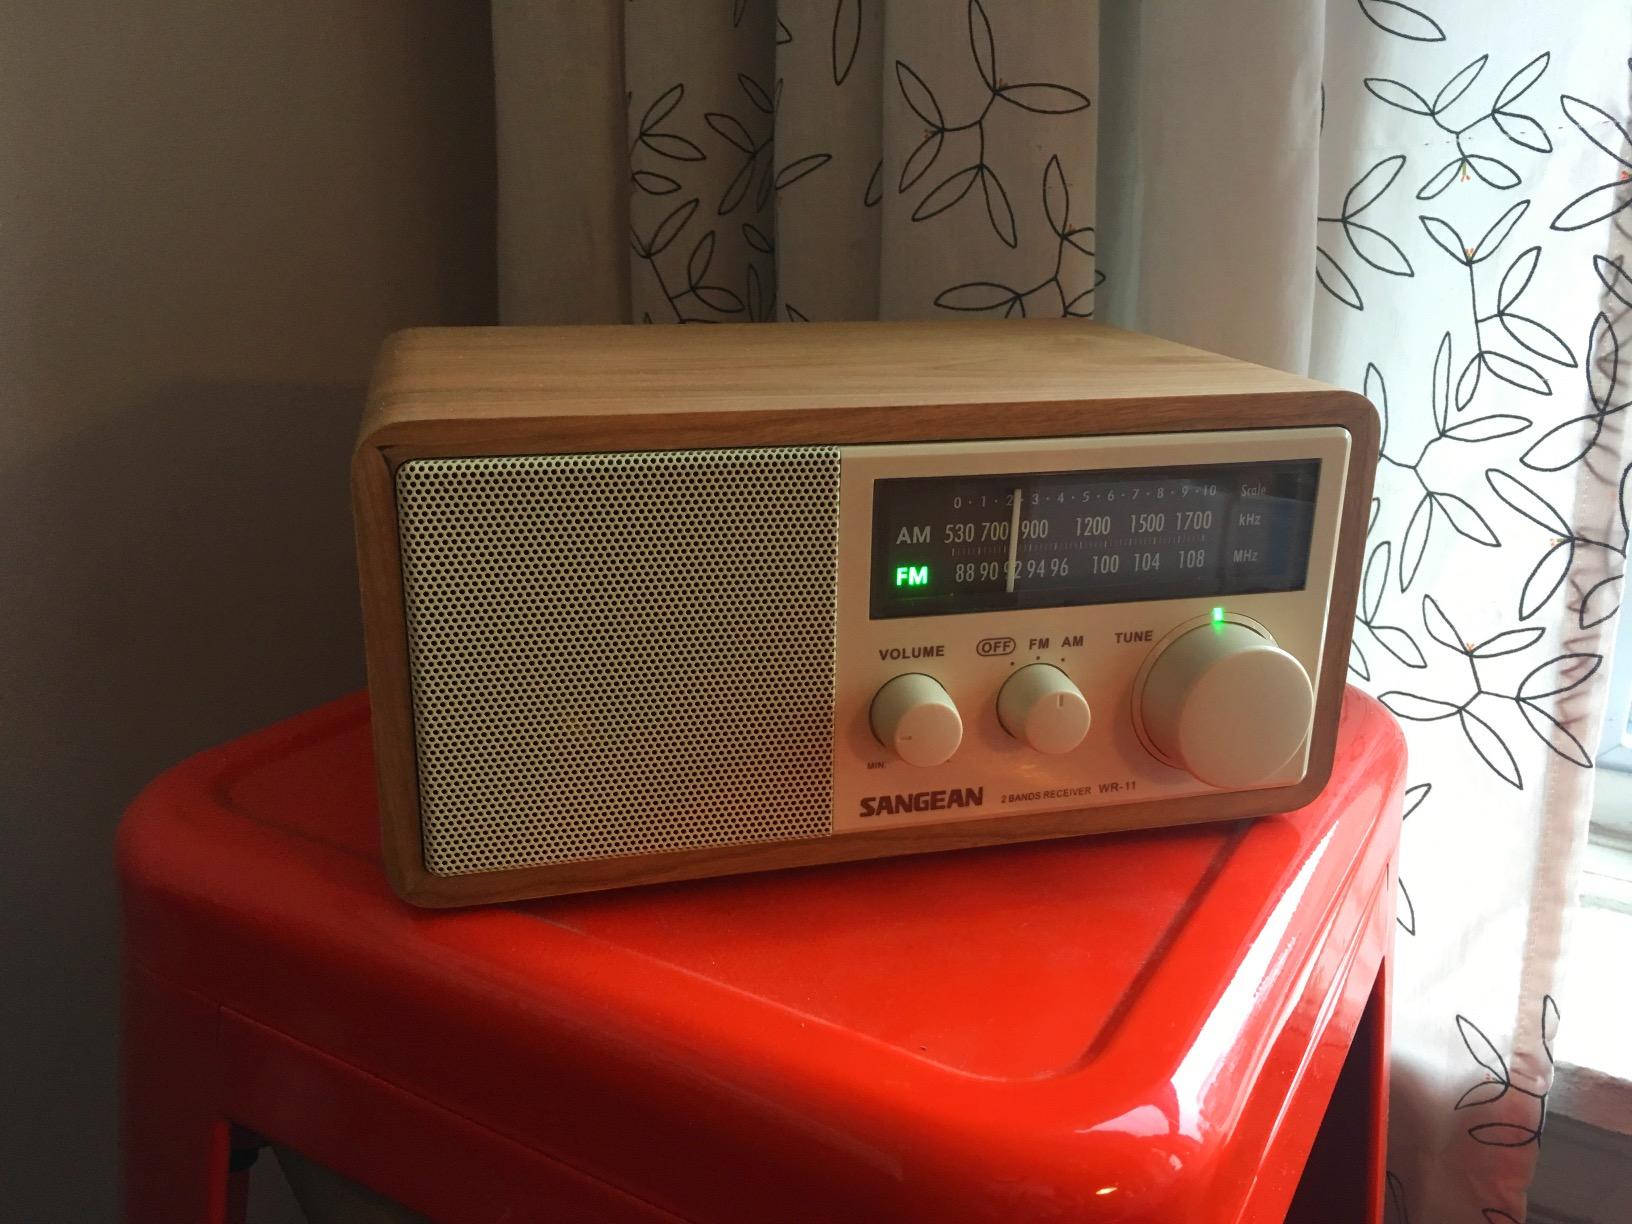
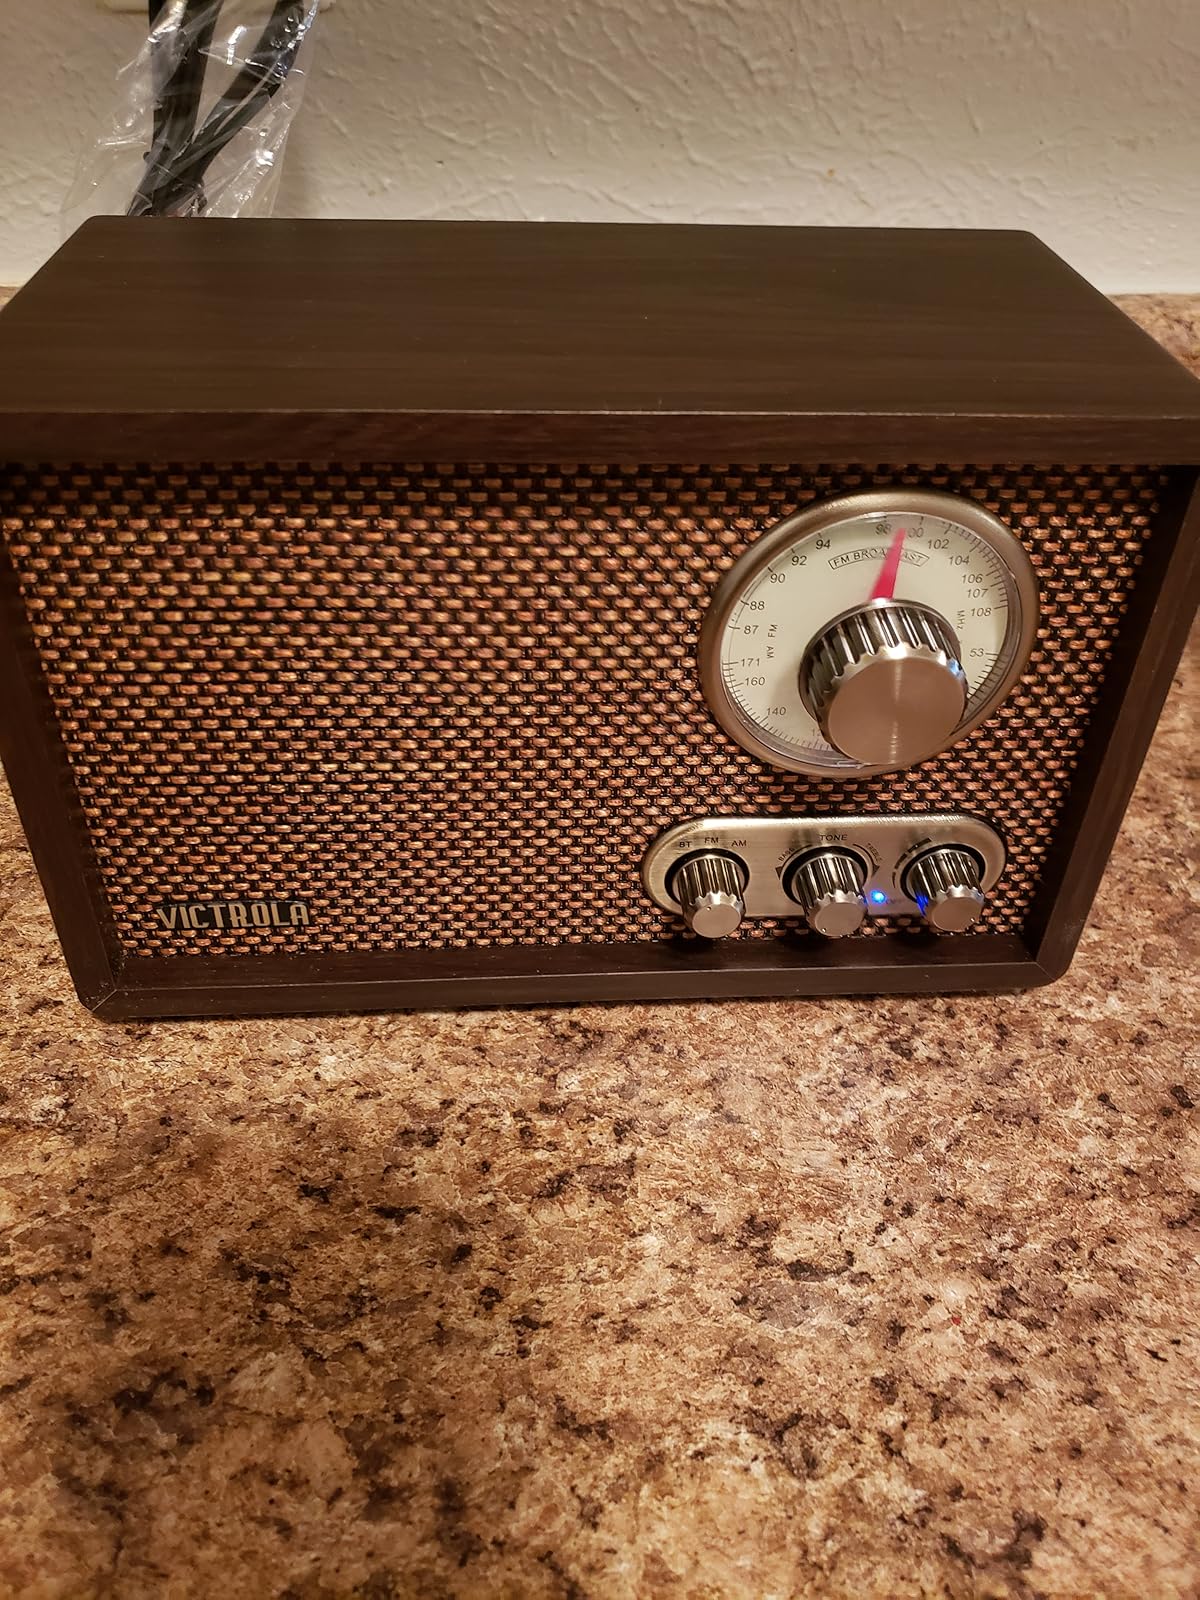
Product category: radio
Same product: no